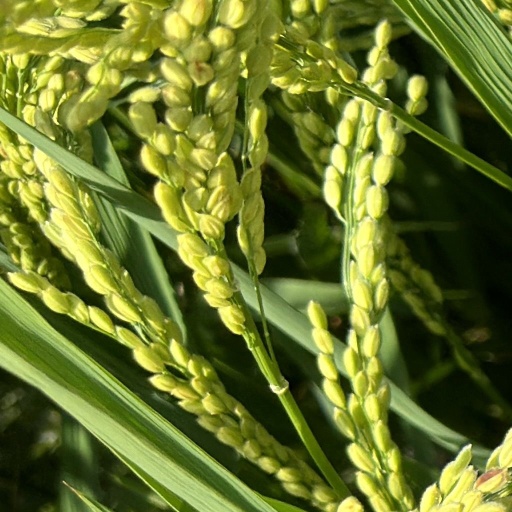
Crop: rice